Rudy Ray Moore

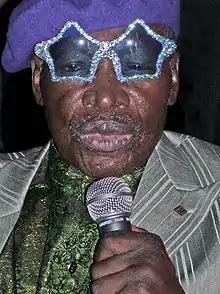
Moore in 2007

Rudolph Frank Moore (March 17, 1927October 19, 2008), known as Rudy Ray Moore, was an American comedian, singer, actor, and film producer. He created the character Dolemite, the pimp from the 1975 film "Dolemite" and its sequels, "The Human Tornado" and "The Dolemite Explosion" (aka "The Return of Dolemite"). The persona was developed during his early comedy records. The recordings often featured Moore delivering profanity-filled rhyming poetry, which later earned Moore the nickname "the Godfather of Rap." Actor and comedian Eddie Murphy portrayed Moore in the 2019 film "Dolemite Is My Name".